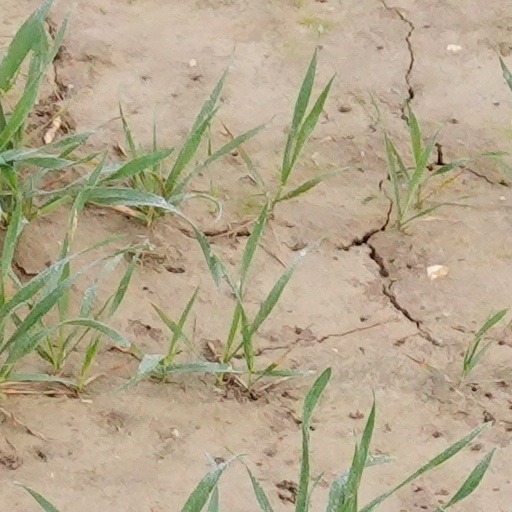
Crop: wheat